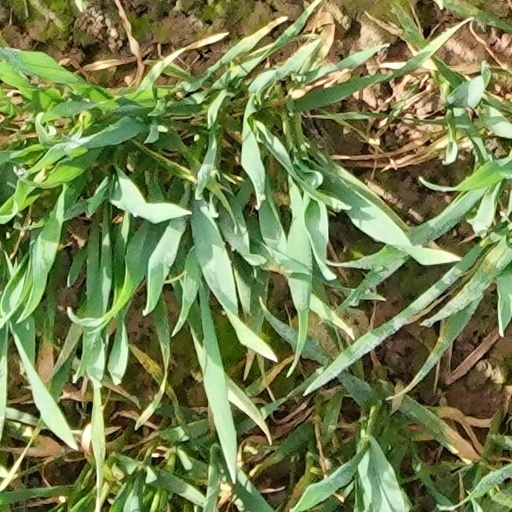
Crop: wheat